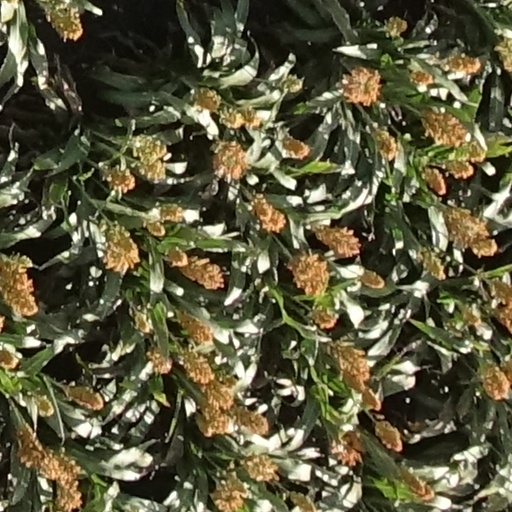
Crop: sorghum